We Solve the Crime

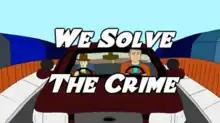
Both Lt. David French (left) and Lt. Mark Branski (right) are driving their car.

We Solve the Crime is a Channel 101 and YouTube Internet video published on July 30, 2011.